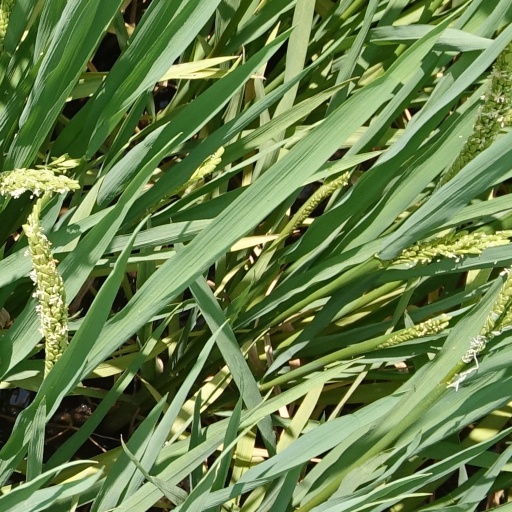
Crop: rice